Nix Professional Building

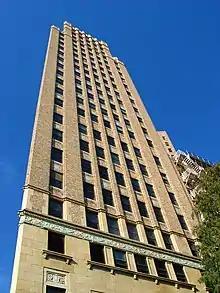

The Nix Professional Building is a 23-story hospital in downtown San Antonio, Texas, US.